Sky position (RA, Dec in degrees): 164.799, 24.5
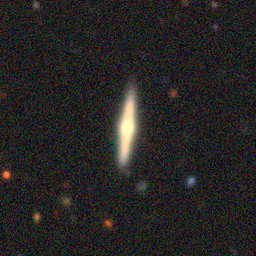
Galaxy morphology: Edge-on Galaxies with Bulge